Domain name

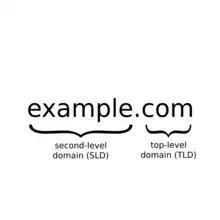
An annotated example of a domain name

In the Internet, a domain name is a string that identifies a realm of administrative autonomy, authority, or control. Domain names are often used to identify services provided through the Internet, such as websites, email services, and more. Domain names are used in various networking contexts and for application-specific naming and addressing purposes. In general, a domain name identifies a network domain or an Internet Protocol (IP) resource, such as a personal computer used to access the Internet, or a server computer.